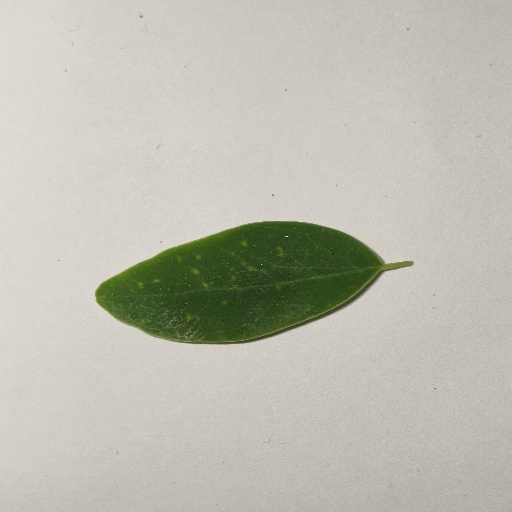
Species: Sojina
Leaf condition: Healthy Leaf